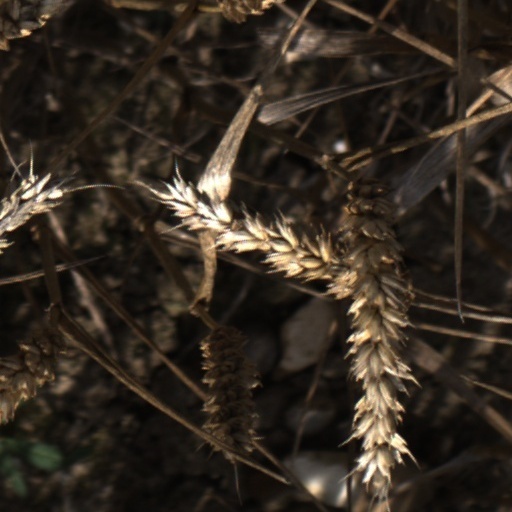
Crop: wheat